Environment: real
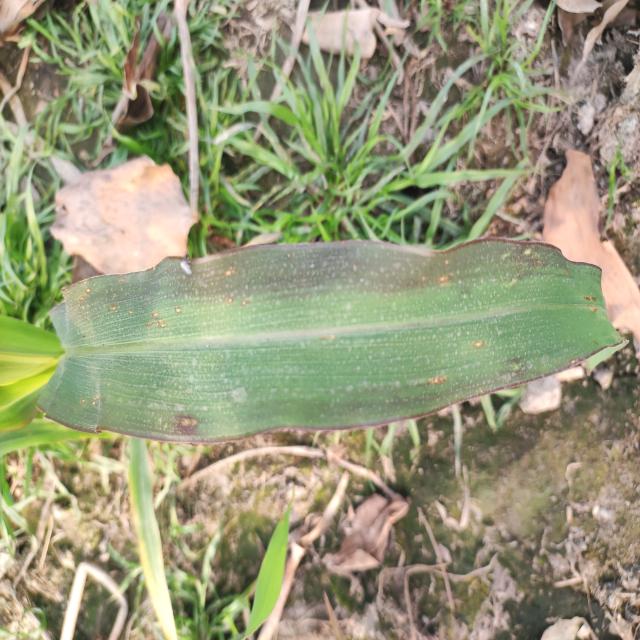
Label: phosphorus_deficiency